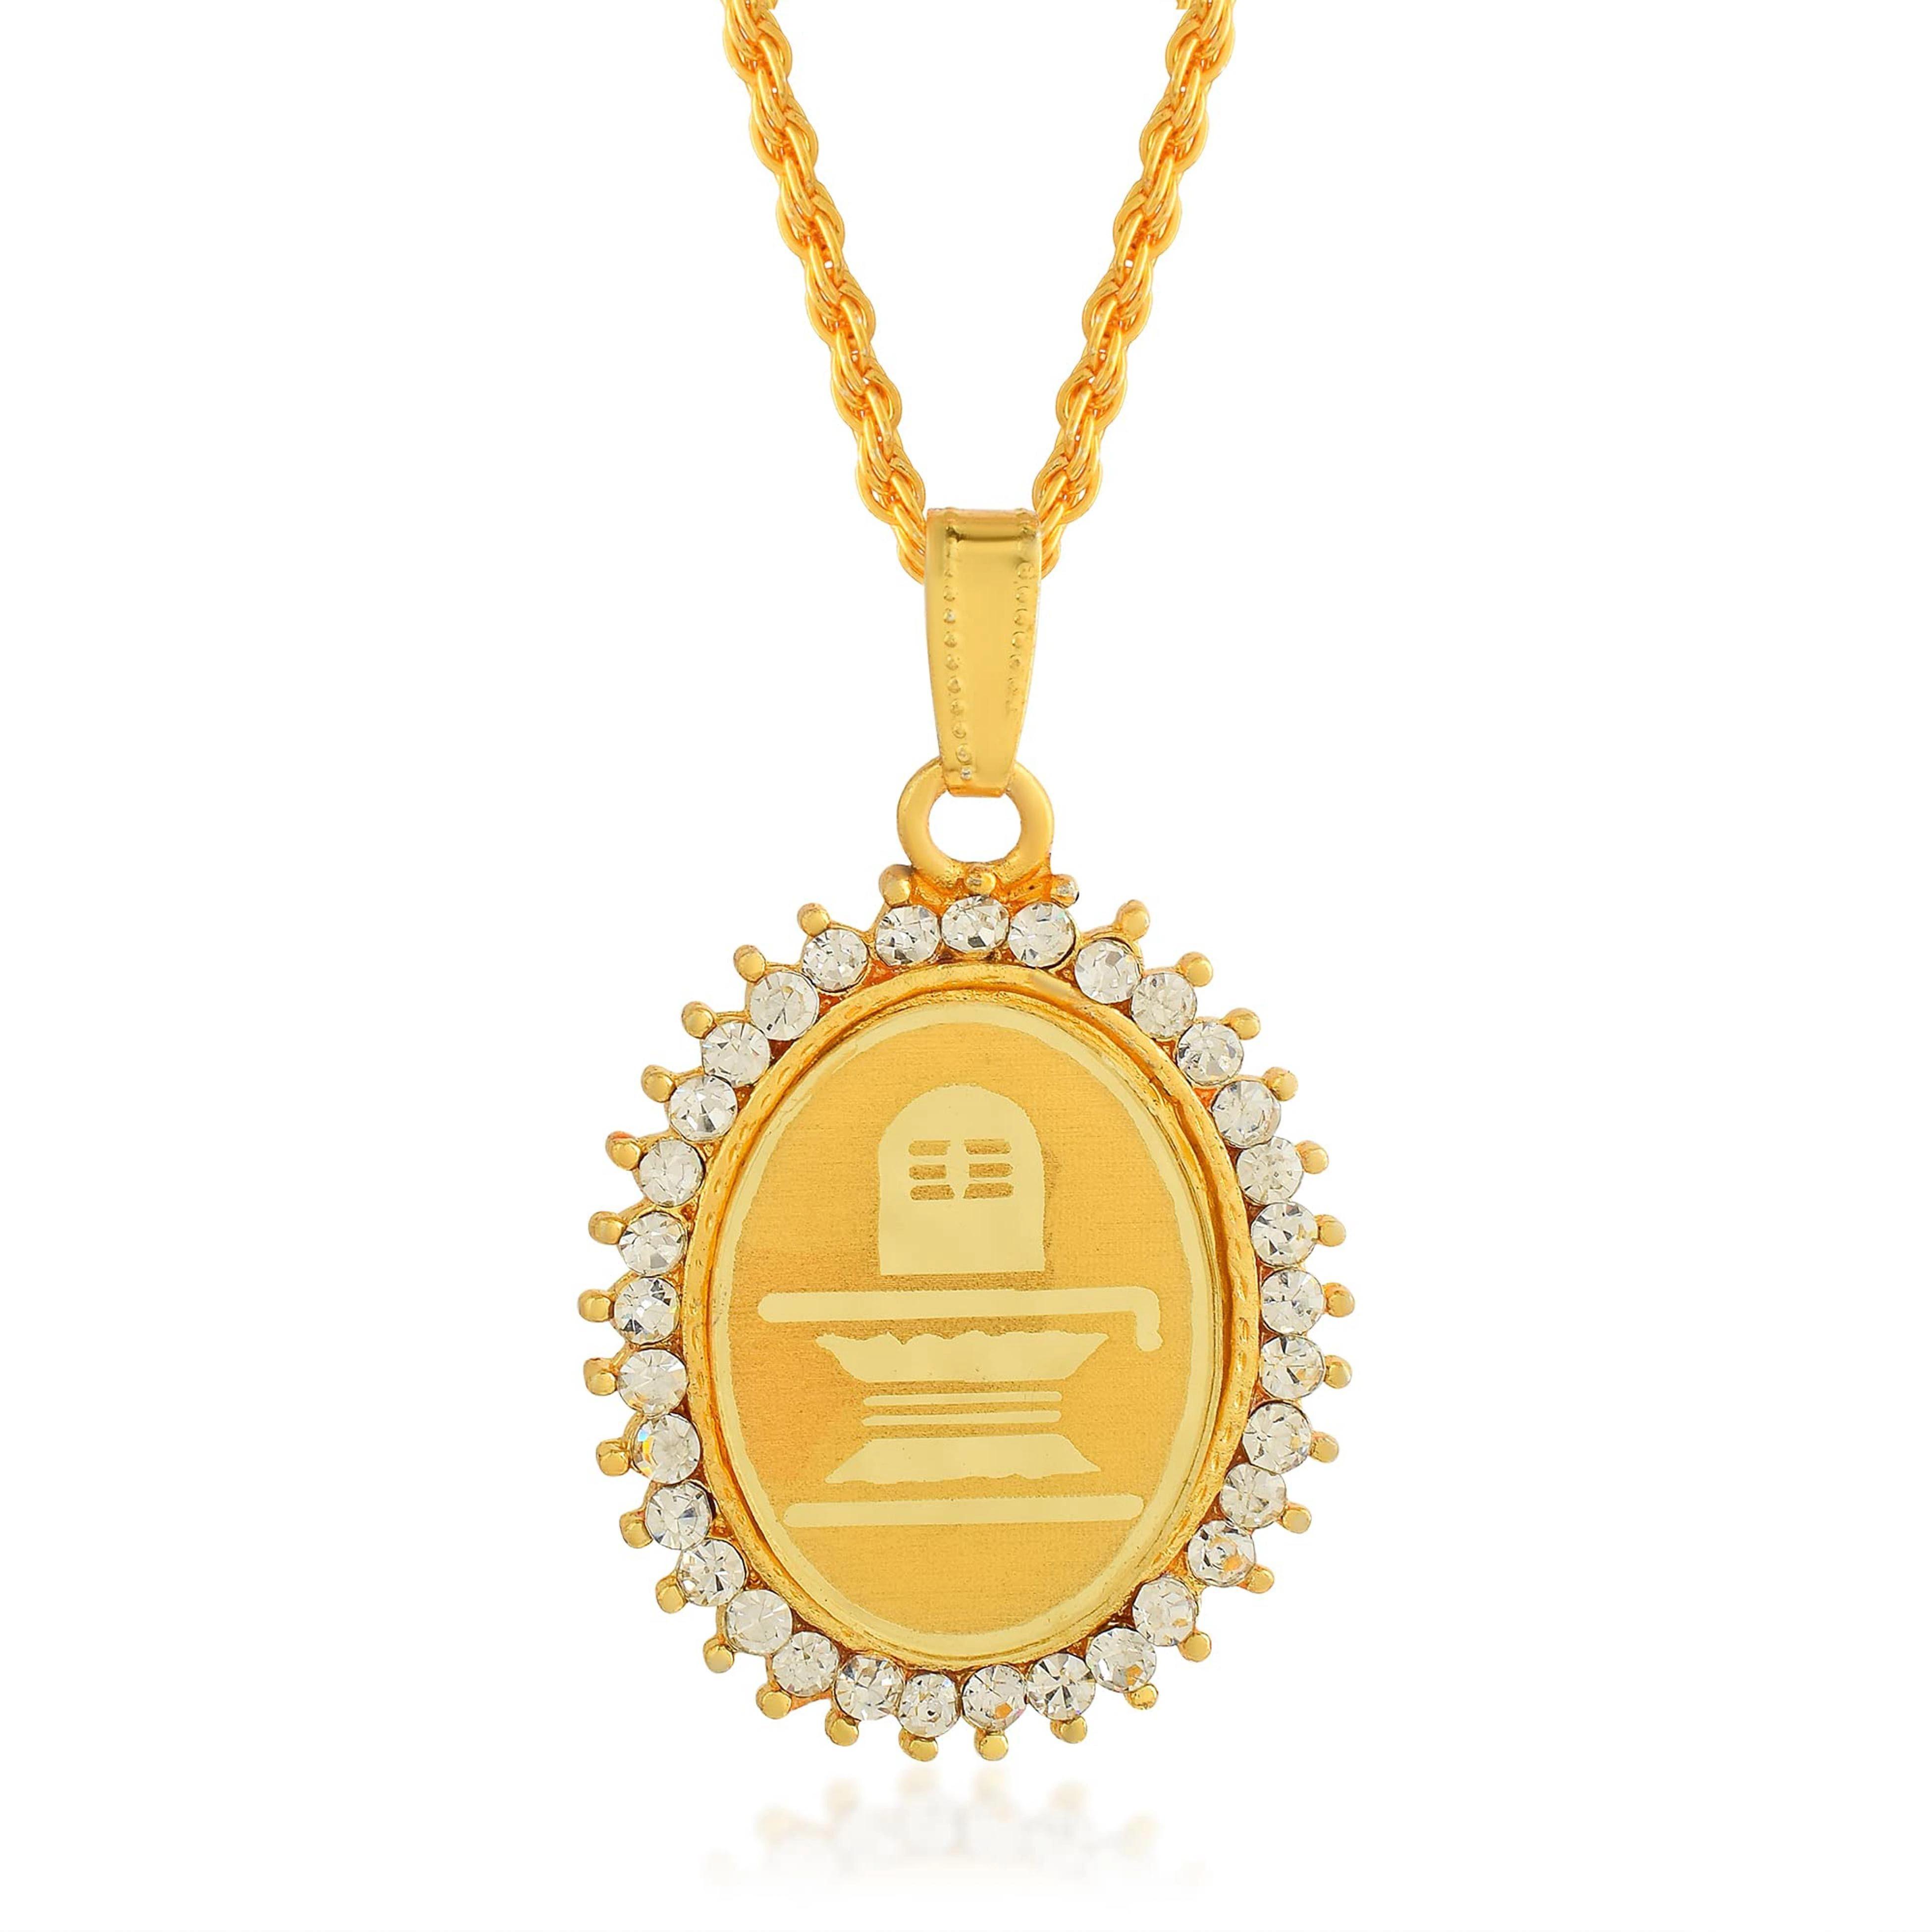
ZUMRUT MAKING YOU A STYLE SENSATION Chain Pendant Locket Necklace for Men and Women
Type: Necklaces & Pendants
Brand: ZUMRUT MAKING YOU A STYLE SENSATION
Price: Rs. 399
 The ultimate spiritual pendant, this pendant comprises of Shivling symbol associated with Lord Shiva. The Shivling is first thing, that Shiva devotees fondly pray to in the temple. Thus this is a spiritual yet inspired by movie,thoughtfully created meaningful pendant, which is made with 100% anti-allergy,skin safe metal. We are sure to have the perfect pendant necklace for you to wear with a special outfit, or to give as a thoughtful gift. A regular dailywear product, fit for all occasions and also an excellent gift option to all young and old.
Features: Lord Om & Shivling/Shiv Ling Religious Hindu God Temple Spiritual Jewellery Pendant Locket For Men Women,The Symbols Associated With Lord Shiva, The Pendant Creates A Self Belief And Makes A Good Spiritual Wear,Includes With Order: All Of Our Items Come In The Appropriate Packaging Ensuring They Are Ready For Gifting Upon Arrival.,Made In India : All Our Products Are Manufactured In India And Are Exclusively Crafted To Adorn Your Persona. Skin Friendly: All Our Products Are Lead & Nickel Free To Ensure Safety And Comfort; Even For Sensitive Skin.,Search Zumrut In Amazon Search Bar, For A Wide Range Of Jewellery.